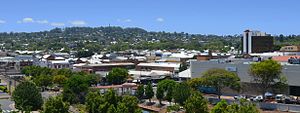
Toowoomba
Udsnit af Toowoomba
Toowoomba, er med sine 119.133 indbyggere, den næststørste indlandsby i Australien, og den 15-største i landet. Toowoomba ligger i staten Queensland, 132 km vest for delstatshovedstaden Brisbane.